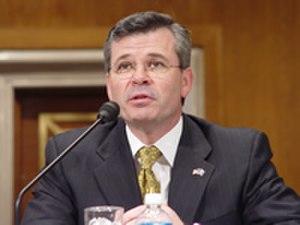
Ernest Lee Fletcher est un homme politique américain, membre du Parti républicain et gouverneur du Commonwealth du Kentucky de décembre 2003 à décembre 2007.